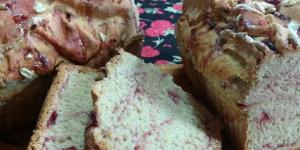
pan dulce de platano y frutilla